Tavia Yeung

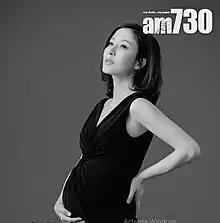
On February 12, 2020, Yeung announced her pregnancy, which was she gave birth to a girl after two months. This photo shows her pregnancy before she gave birth.

Yeung's older sister is actress Griselda Yeung. In 2011, Yeung began dating actor Him Law after filming "The Hippocratic Crush." The couple married in October 2016, holding a wedding banquet at The Ritz Carlton.